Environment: real
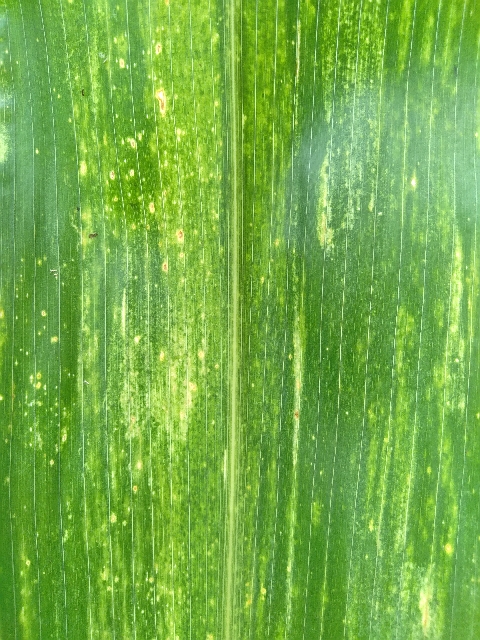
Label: lethal_necrosis